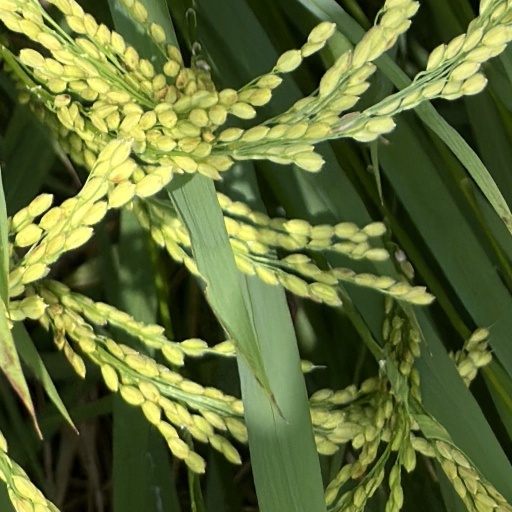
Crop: rice